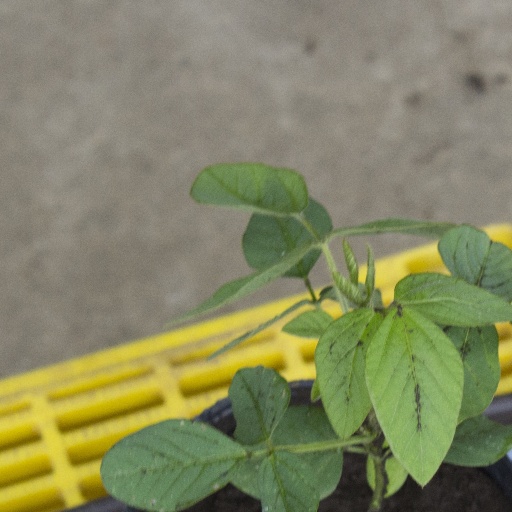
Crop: soybean